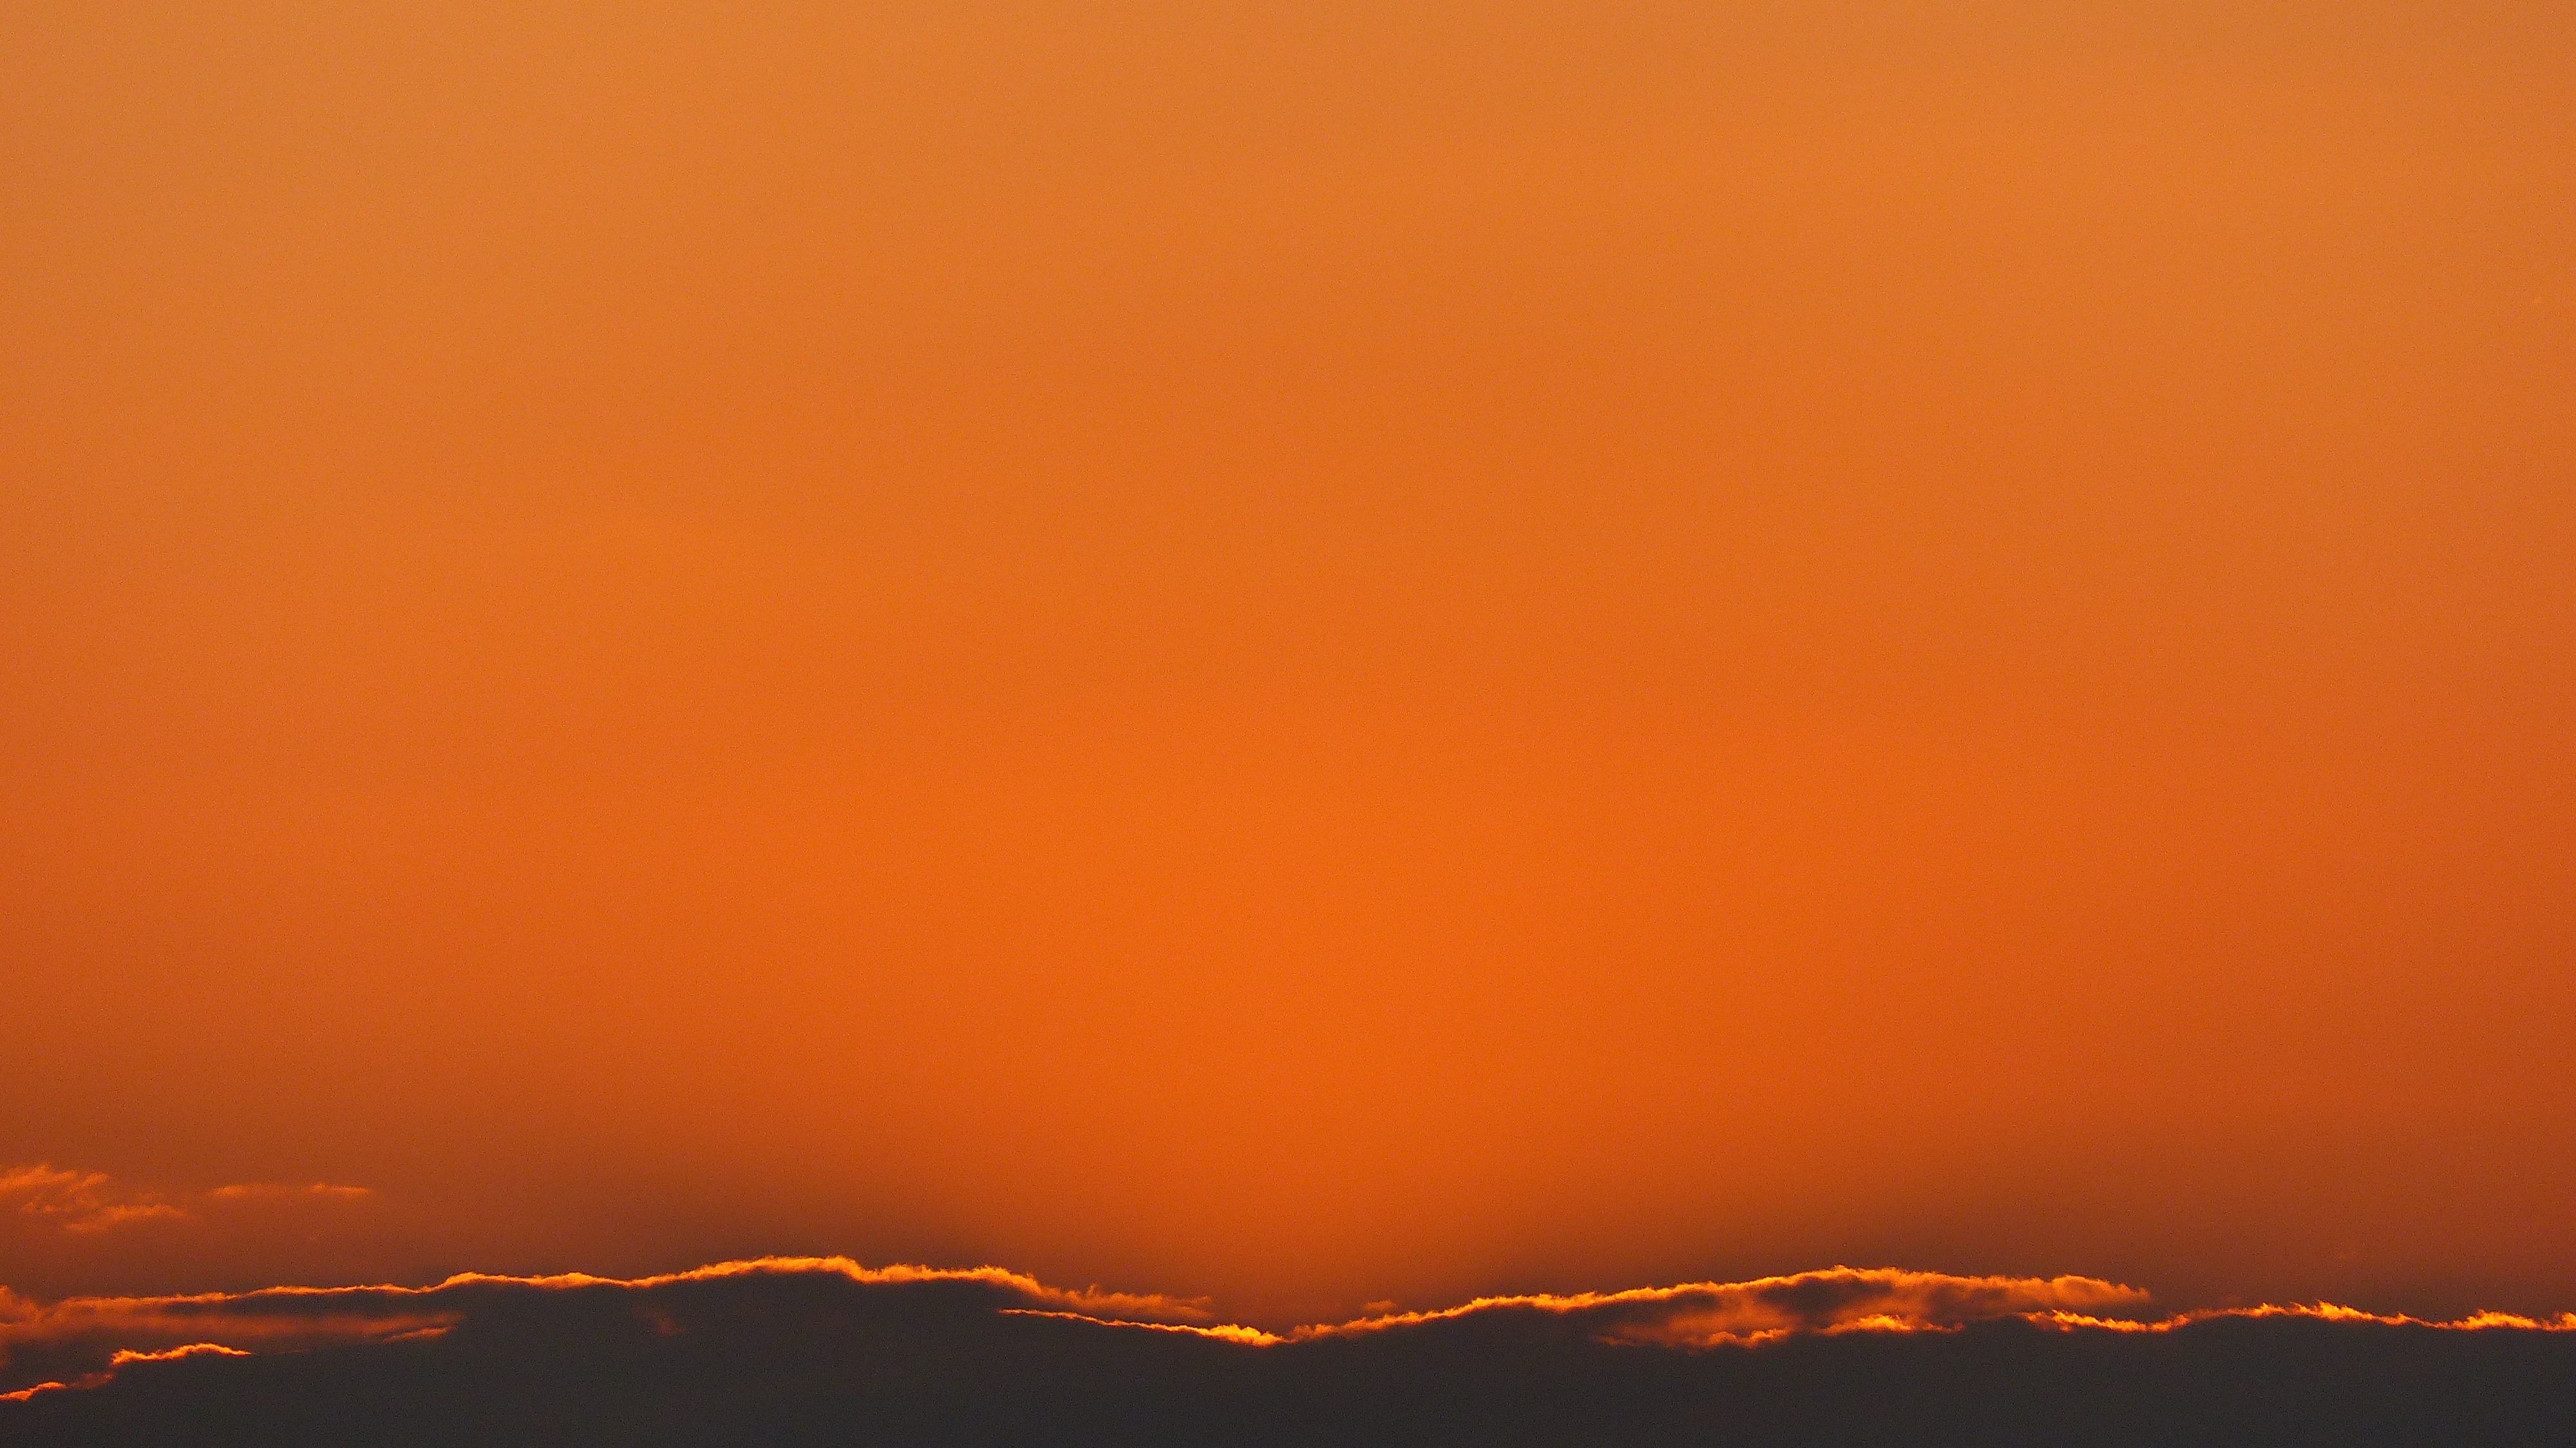
landscape, horizon, cloud, sky, sun, sunrise, sunset, sunlight, morning, dawn, atmosphere, dusk, daytime, evening, orange, calm, clouds, abendstimmung, afterglow, evening sky, morgenrot, atmosphere of earth, computer wallpaper, geological phenomenon, red sky at morning, ecoregion